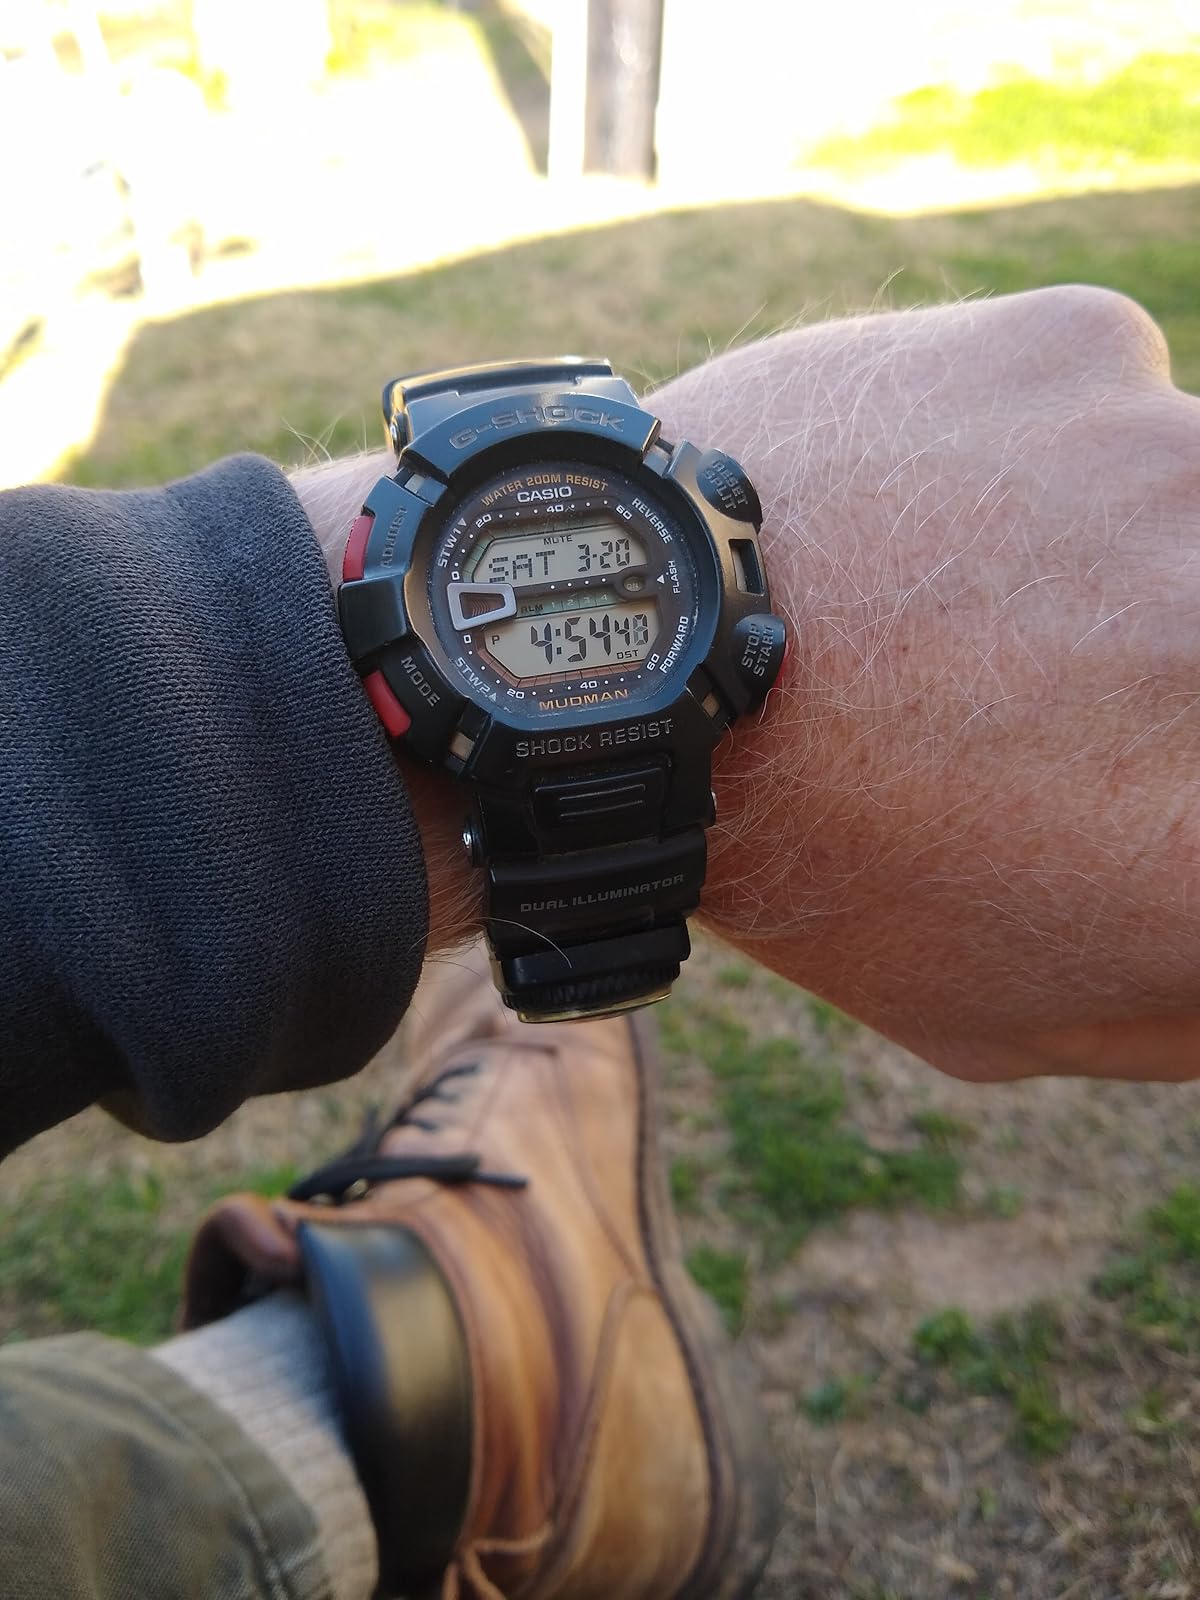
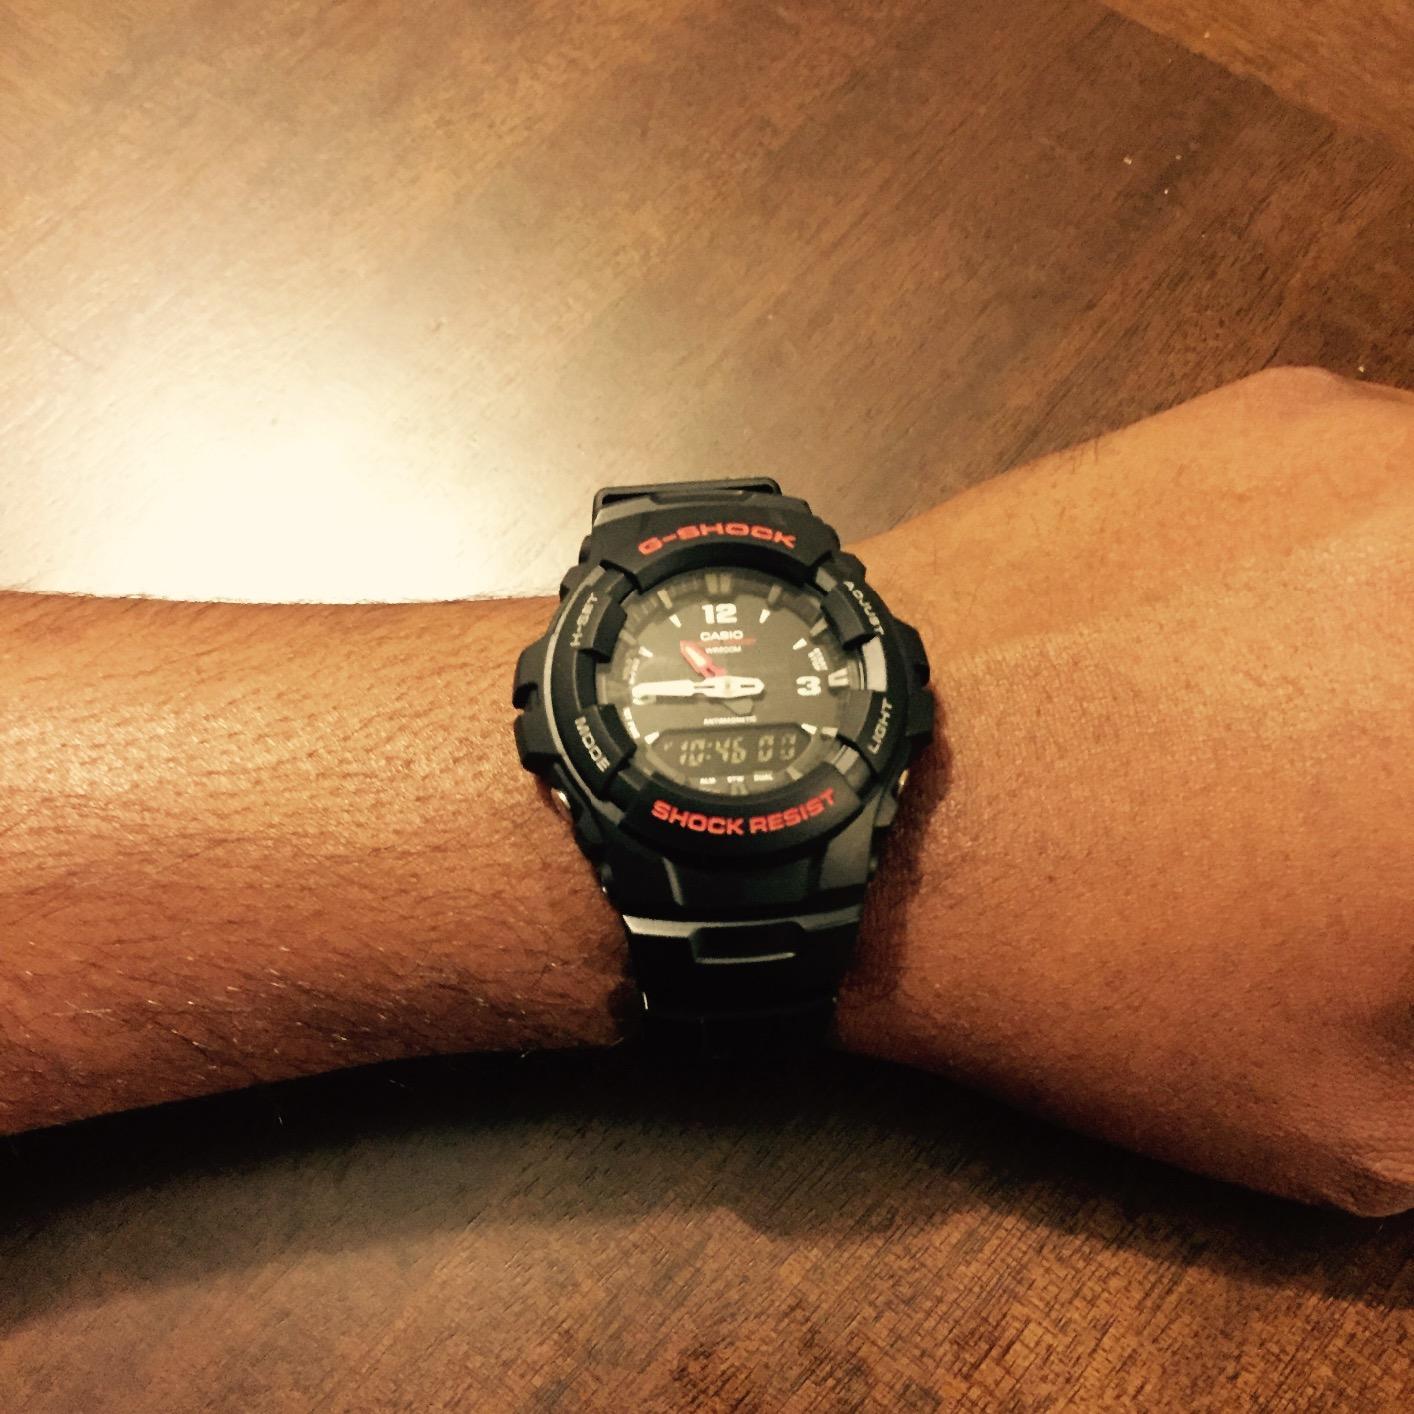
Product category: accessories_watch
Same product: no